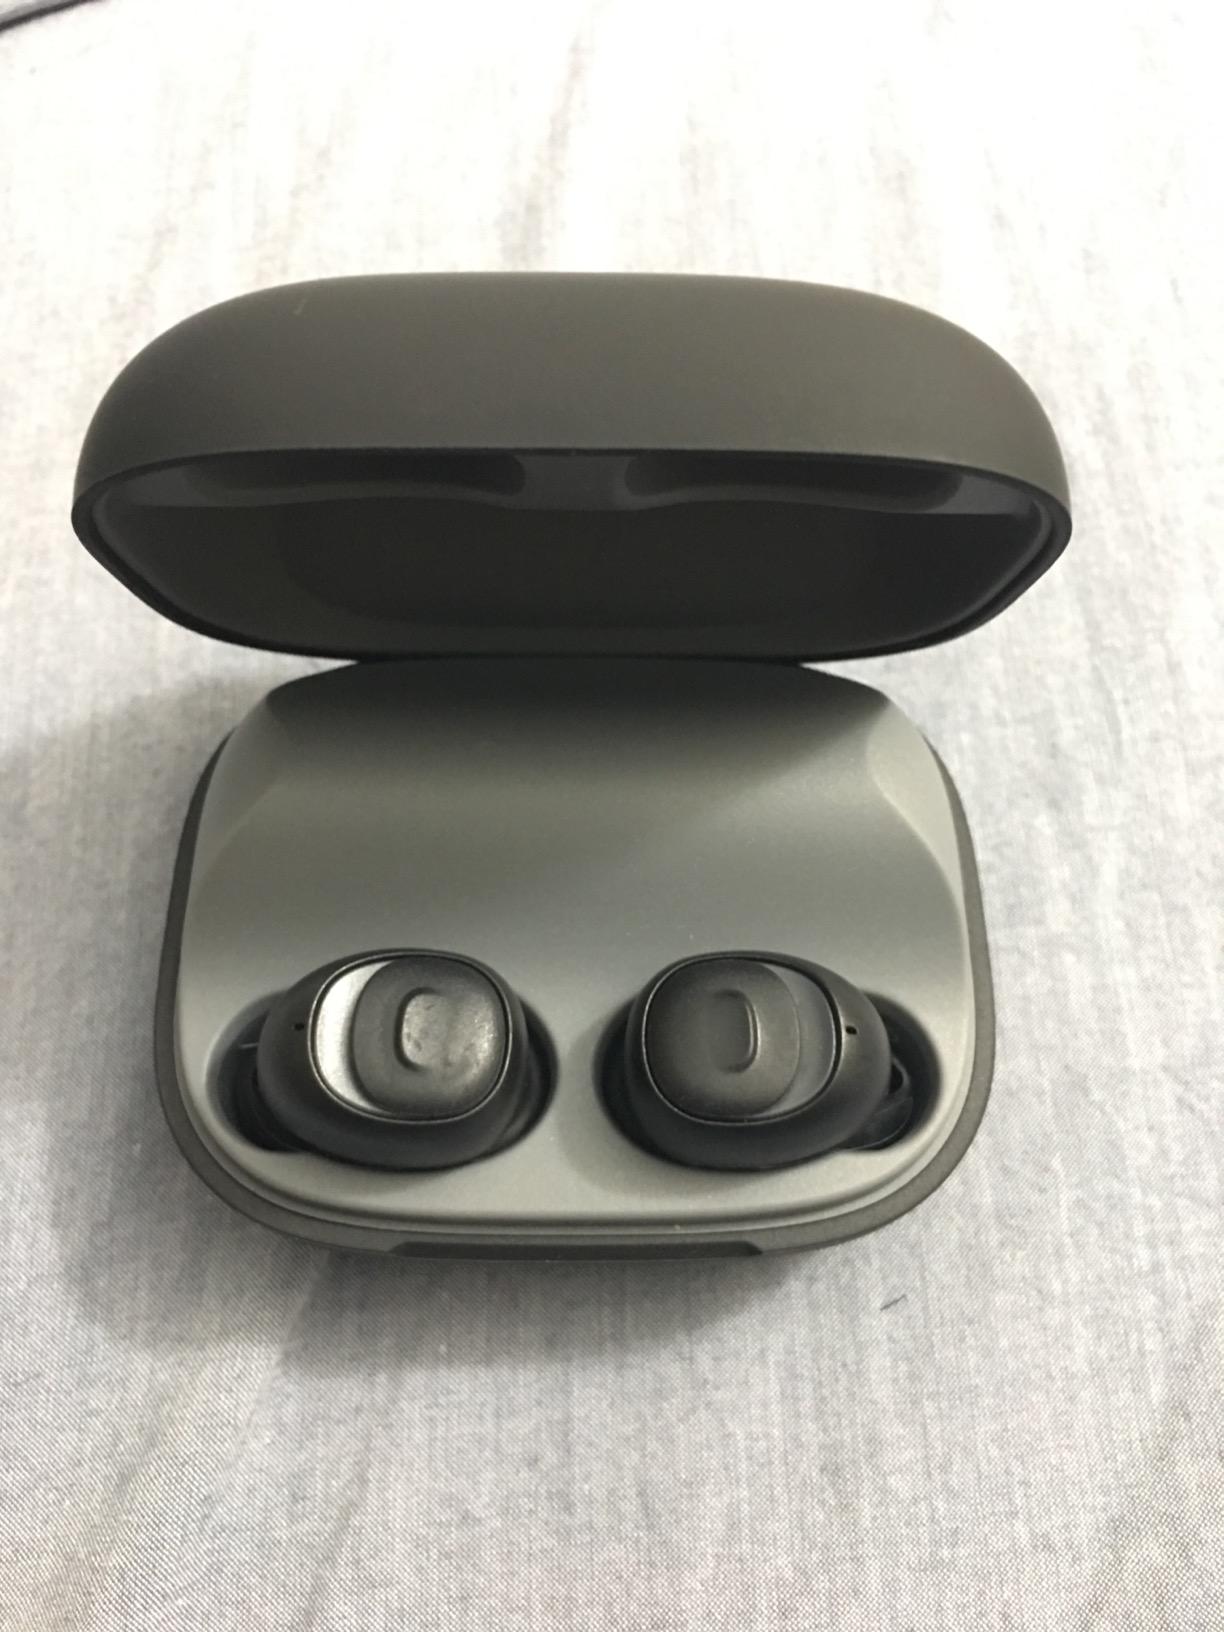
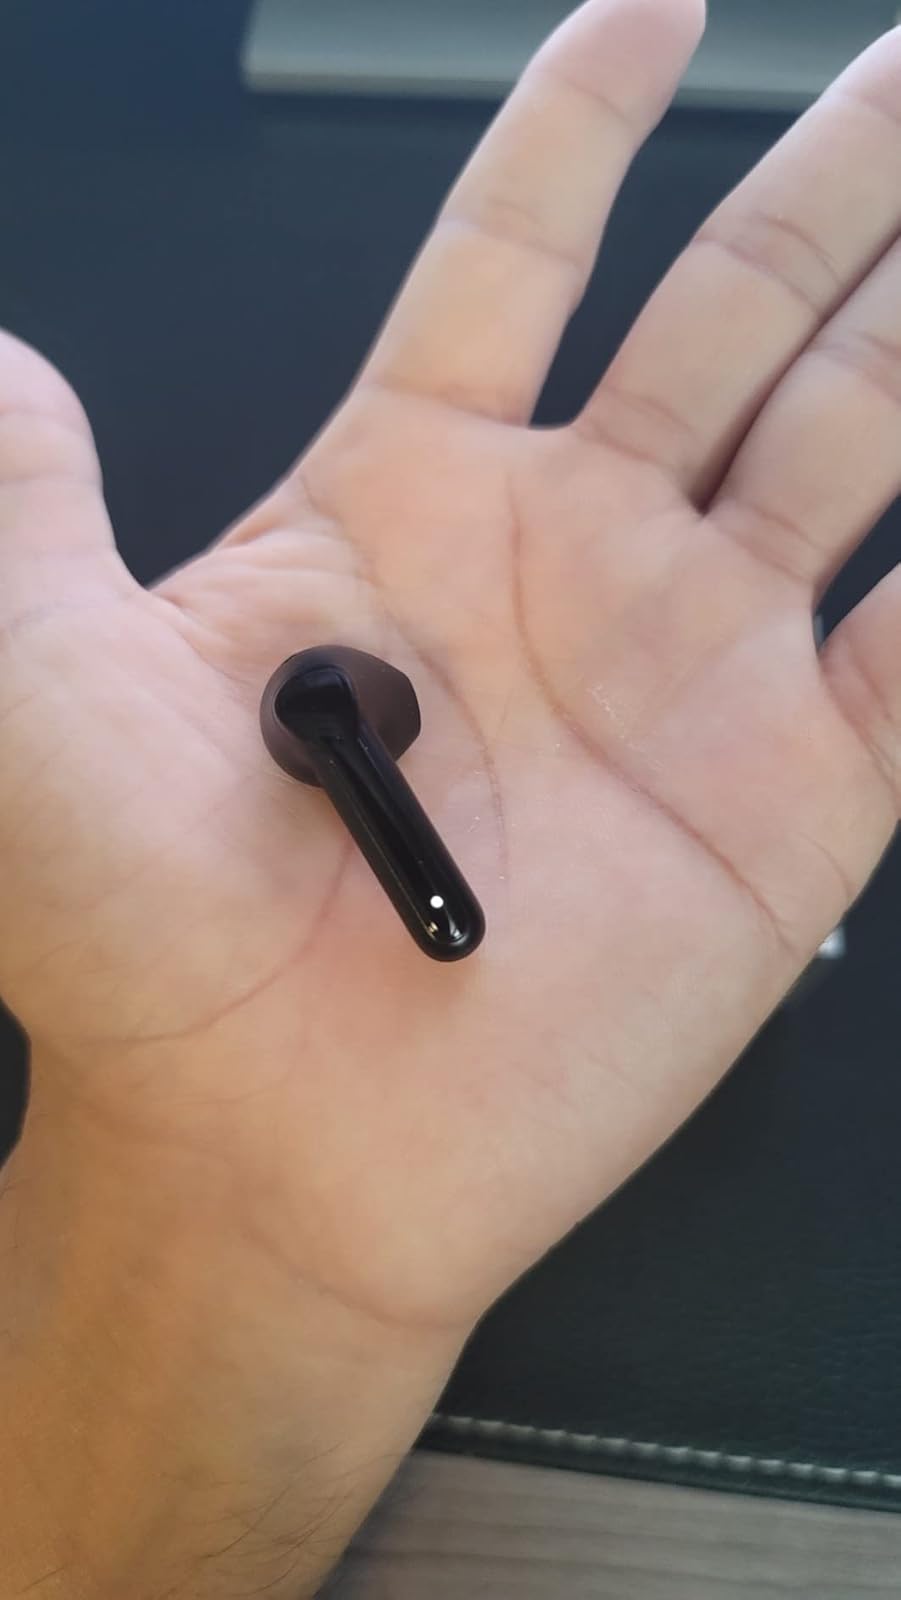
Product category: earbuds
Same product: no